Nature

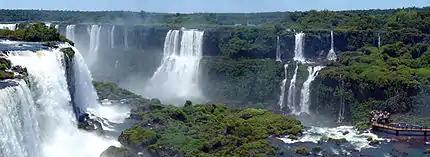
The Iguazu Falls on the border between Brazil and Argentina

The climate of a region depends on a number of factors, especially latitude. A latitudinal band of the surface with similar climatic attributes forms a climate region. There are a number of such regions, ranging from the tropical climate at the equator to the polar climate in the northern and southern extremes. Weather is also influenced by the seasons, which result from the Earth's axis being tilted relative to its orbital plane. Thus, at any given time during the summer or winter, one part of the Earth is more directly exposed to the rays of the sun. This exposure alternates as the Earth revolves in its orbit. At any given time, regardless of season, the Northern and Southern Hemispheres experience opposite seasons.